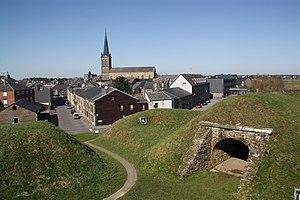
Une vue du point le plus haut des remparts de Rocroi This building is en partie classé, en partie inscrit au titre des Monuments Historiques. It is indexed in the Base Mérimée, a database of architectural heritage maintained by the French Ministry of Culture,
Le parc naturel régional des Ardennes ou PNR Ardennes est un parc naturel régional créé le 21 décembre 2011, dont l'emprise occupe environ 116 000 hectares du département des Ardennes.
L'enceinte de Rocroi est un ancien ensemble de fortifications qui protégeait la ville de Rocroi entre le XVIᵉ siècle et 1889.
Les Ardennes sont un département français de la région Grand Est. Sa préfecture est Charleville-Mézières.